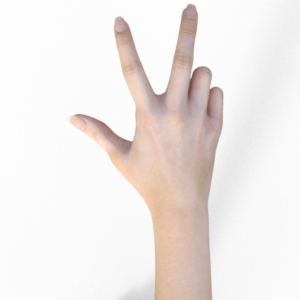
Label: scissors